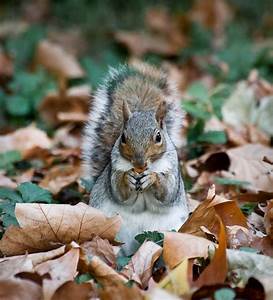
Label: squirrel